24 cm schwerer LadungsWerfer Ehrhardt

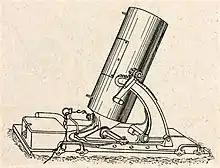
A line drawing of a LadungsWerfer.

The "LadungsWerfer" was designed and built by Rheinische Metallwaren und Maschinenfabrik based in Dusseldorf, Germany. The chief engineer of the company was Heinrich Ehrhardt who had directed the company since its creation in 1889. Early products of the Rheinmetall were often referred to as Ehrhardt products. Rheinmetall also produced "9 cm leichter LadungsWerfer" and "18 cm mittlerer LadungsWerfers."